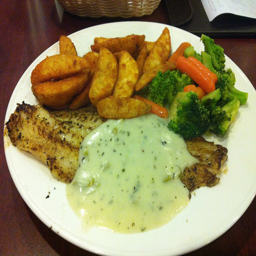
 a plate with some fish in sauce, fries and some veggies on it
A white plate with a piece fish covered in gravy with potatoes and vegetables for sides.
 a plate with a meat covered with gravy and vegetables
potatoes and a fish fillet on a white plate
A white plate topped with meat and gravy next to fries and veggies.